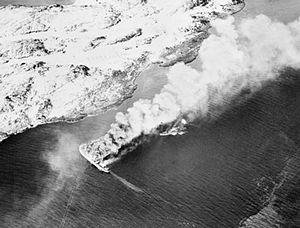
Cette liste dresse les plus grandes catastrophes maritimes pendant la Seconde Guerre mondiale au regard du nombre de victimes. Du fait de son contexte, une Seconde Guerre mondiale sanguinaire entachée de nombreux drames, ces catastrophes resteront longtemps quasi ignorées.